Juan Gabriel

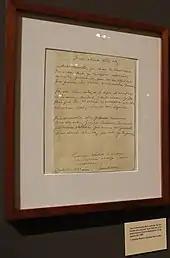
Lyrics handwritten by him of his song ""Se me olvidó otra vez"" with a dedication to the writer Carlos Monsiváis in August 1989

On 28 August 2016, Juan Gabriel died in Santa Monica, California, reportedly from a heart attack. Gabriel's body was cremated; his ashes were returned to a house he owned in Ciudad Juárez, Chihuahua, after receiving tributes from the city and Palacio de Bellas Artes in Mexico City. An autopsy was not performed to determine the cause of death.